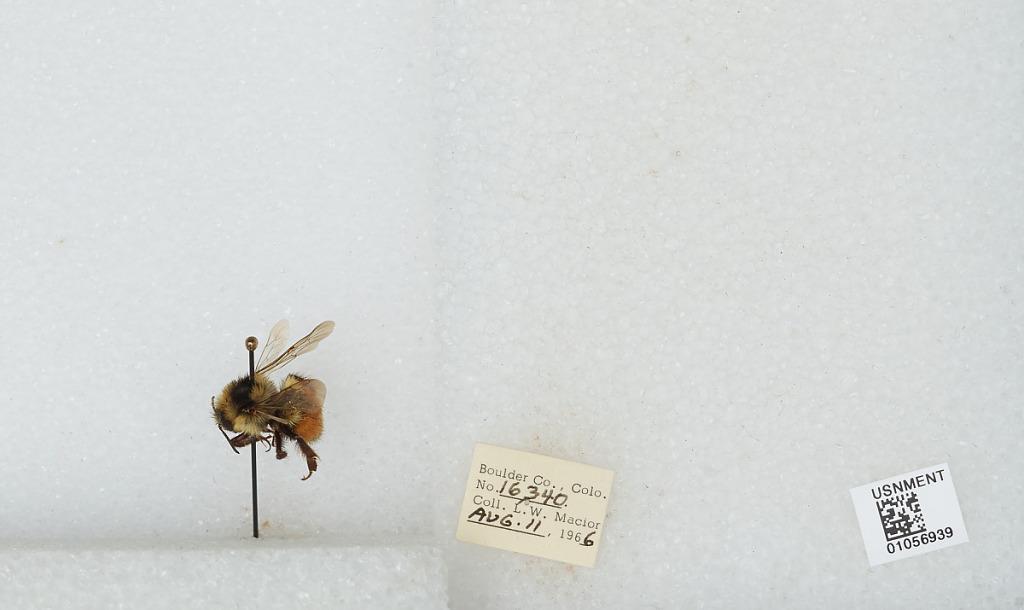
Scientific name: Bombus (Pyrobombus) bifarius Cresson
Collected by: L. Macior
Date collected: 1966-8-11
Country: United States
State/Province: Colorado
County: Boulder
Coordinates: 40.0017, -105.308